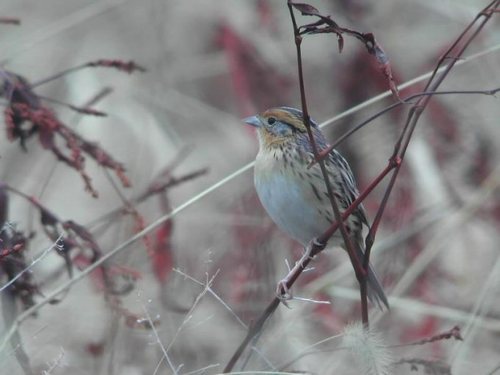
this is a small bird with a white belly and yellow/black wings and backlight blue bellied bird with tan, brown and black streaks through feathers
this bird is white, blue, and brown in color with a sharp short beak and grey eye rings.
this bird is brown with black on its back and has a very short beak.
a chubby bird with a smaller head, short, sharp black beak, and a coat of orange, yellow, and brown feathers on its back.
this bird is white with brown and has a very short beak.
a sparrow sitting on a branch
this bird is white with brown and has a very short beak.
this particular bird has a belly that is white and has tan sides
this particular bird has a belly that is white and tan
Species: Le Conte Sparrow